Disappearance of Suzy Lamplugh

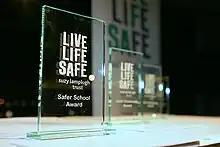
The National Safety Awards are held by the Suzy Lamplugh Trust annually.

Lamplugh's boyfriend, a 27-year-old stockbroker, and her male flatmate were both questioned by police, but both had solid alibis with corroborating witnesses. Lamplugh's two-bedroom flat in Putney was searched, but nothing notable or suspicious was found. It was soon suggested in the press that if Mr. Kipper's first name was Dan, the combined would be an anagram of "kidnapper". Lamplugh's office manager revealed that a bunch of red roses had been delivered to the office by a mystery man just days before she had disappeared.